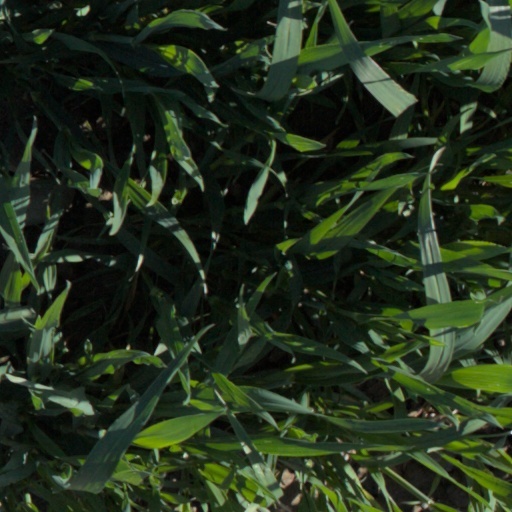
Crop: wheat